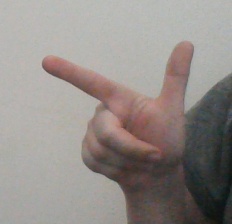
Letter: yaa